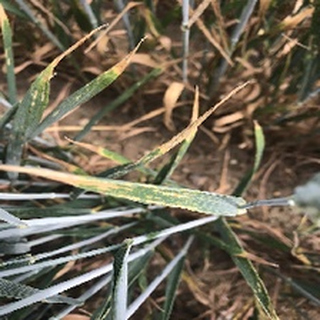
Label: wheat_yellow_rust